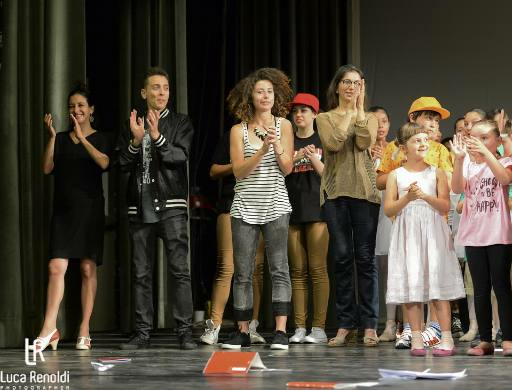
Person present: Yes